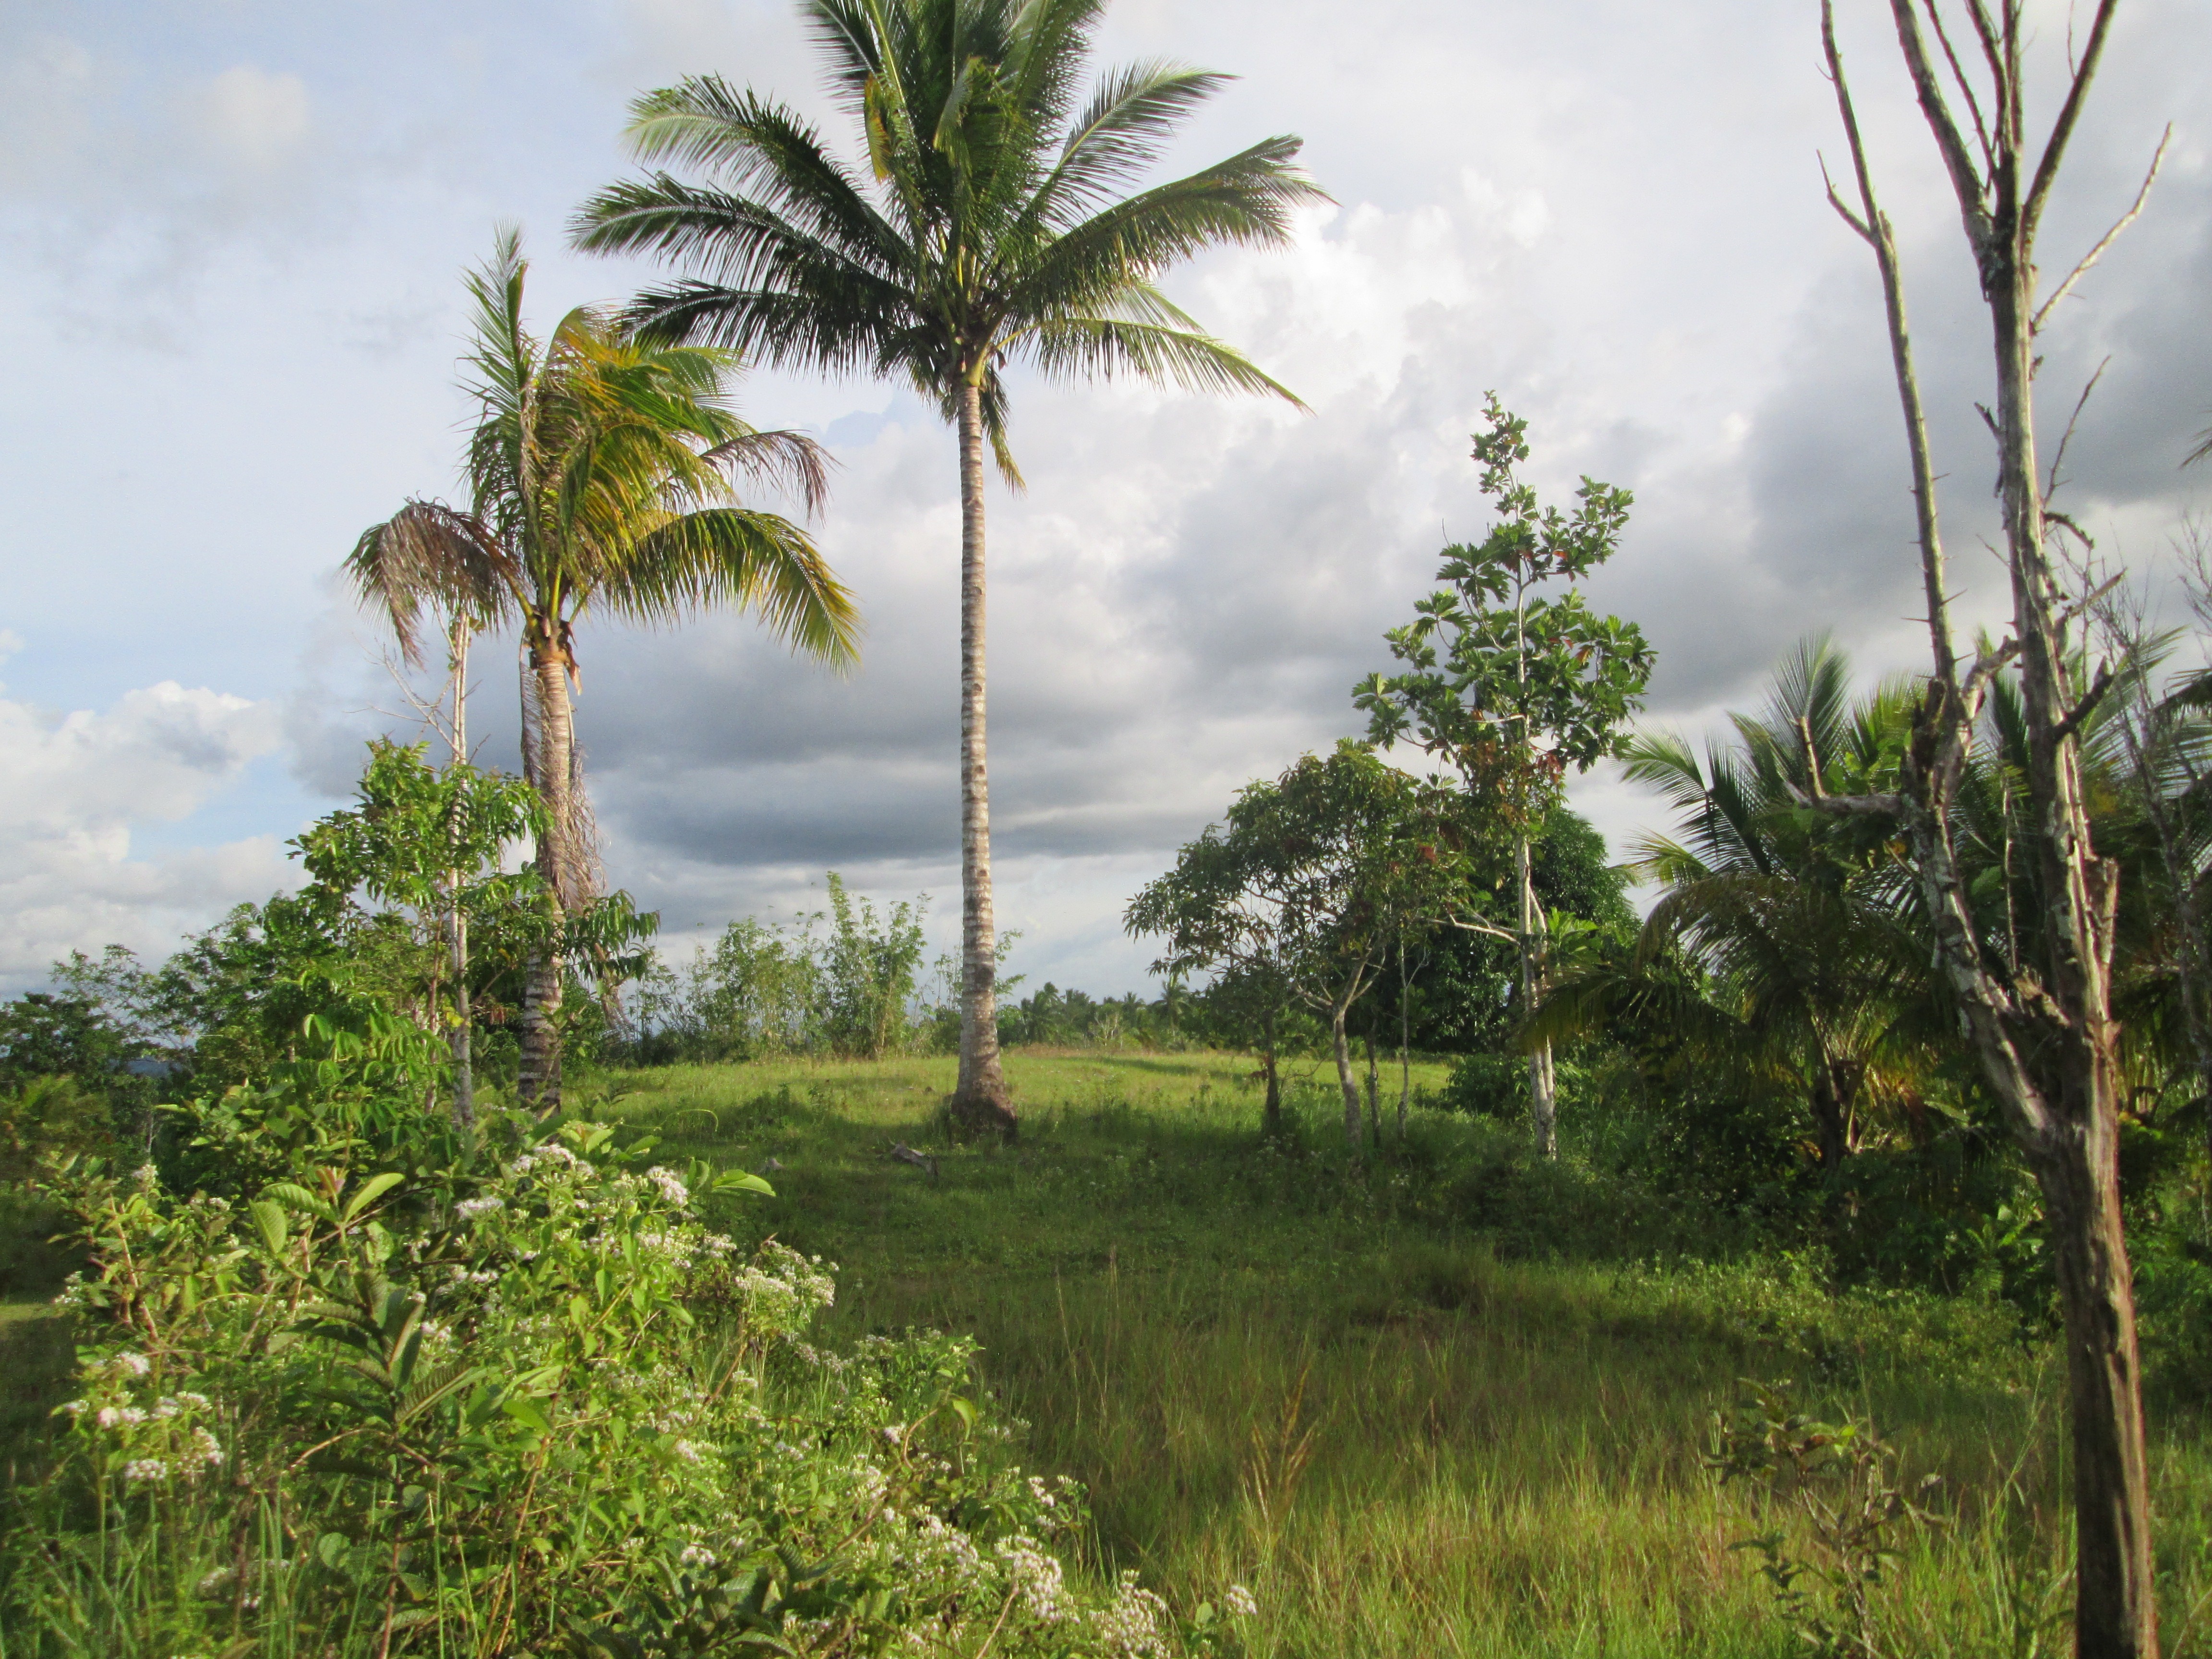
tree, nature, forest, wilderness, plant, hill, flower, trunk, environment, jungle, botany, agriculture, flora, savanna, coconut, leaves, outdoors, woods, vegetation, rainforest, branches, plantation, woodland, palms, habitat, palm trees, tropics, ecosystem, organic, rural area, natural environment, woody plant, land plant, arecales, palm family